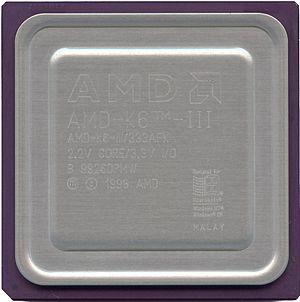
250 nm désigne un procédé de fabrication des semi-conducteurs, gravés avec une finesse d'un quart de micromètre. Les premiers processeurs possédant cette technologie sont apparus sur le marché en 1997.